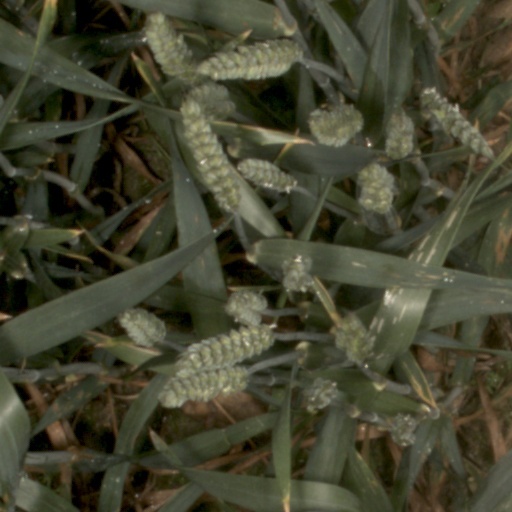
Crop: wheat